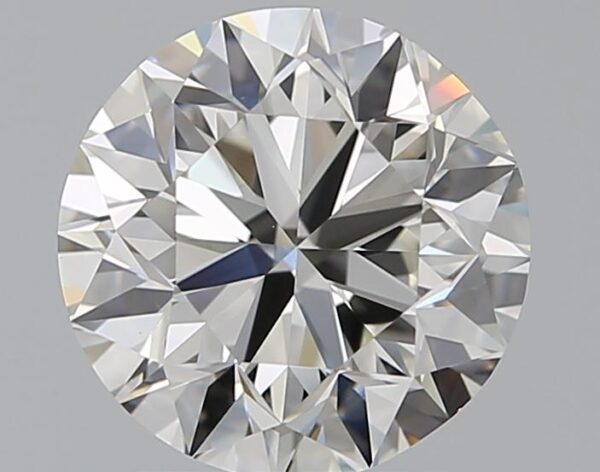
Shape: round
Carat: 1.5
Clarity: VVS2
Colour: I
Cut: VG
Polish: EX
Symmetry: VG
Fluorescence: N
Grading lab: GIA
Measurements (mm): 7.1 x 7.17 x 4.61